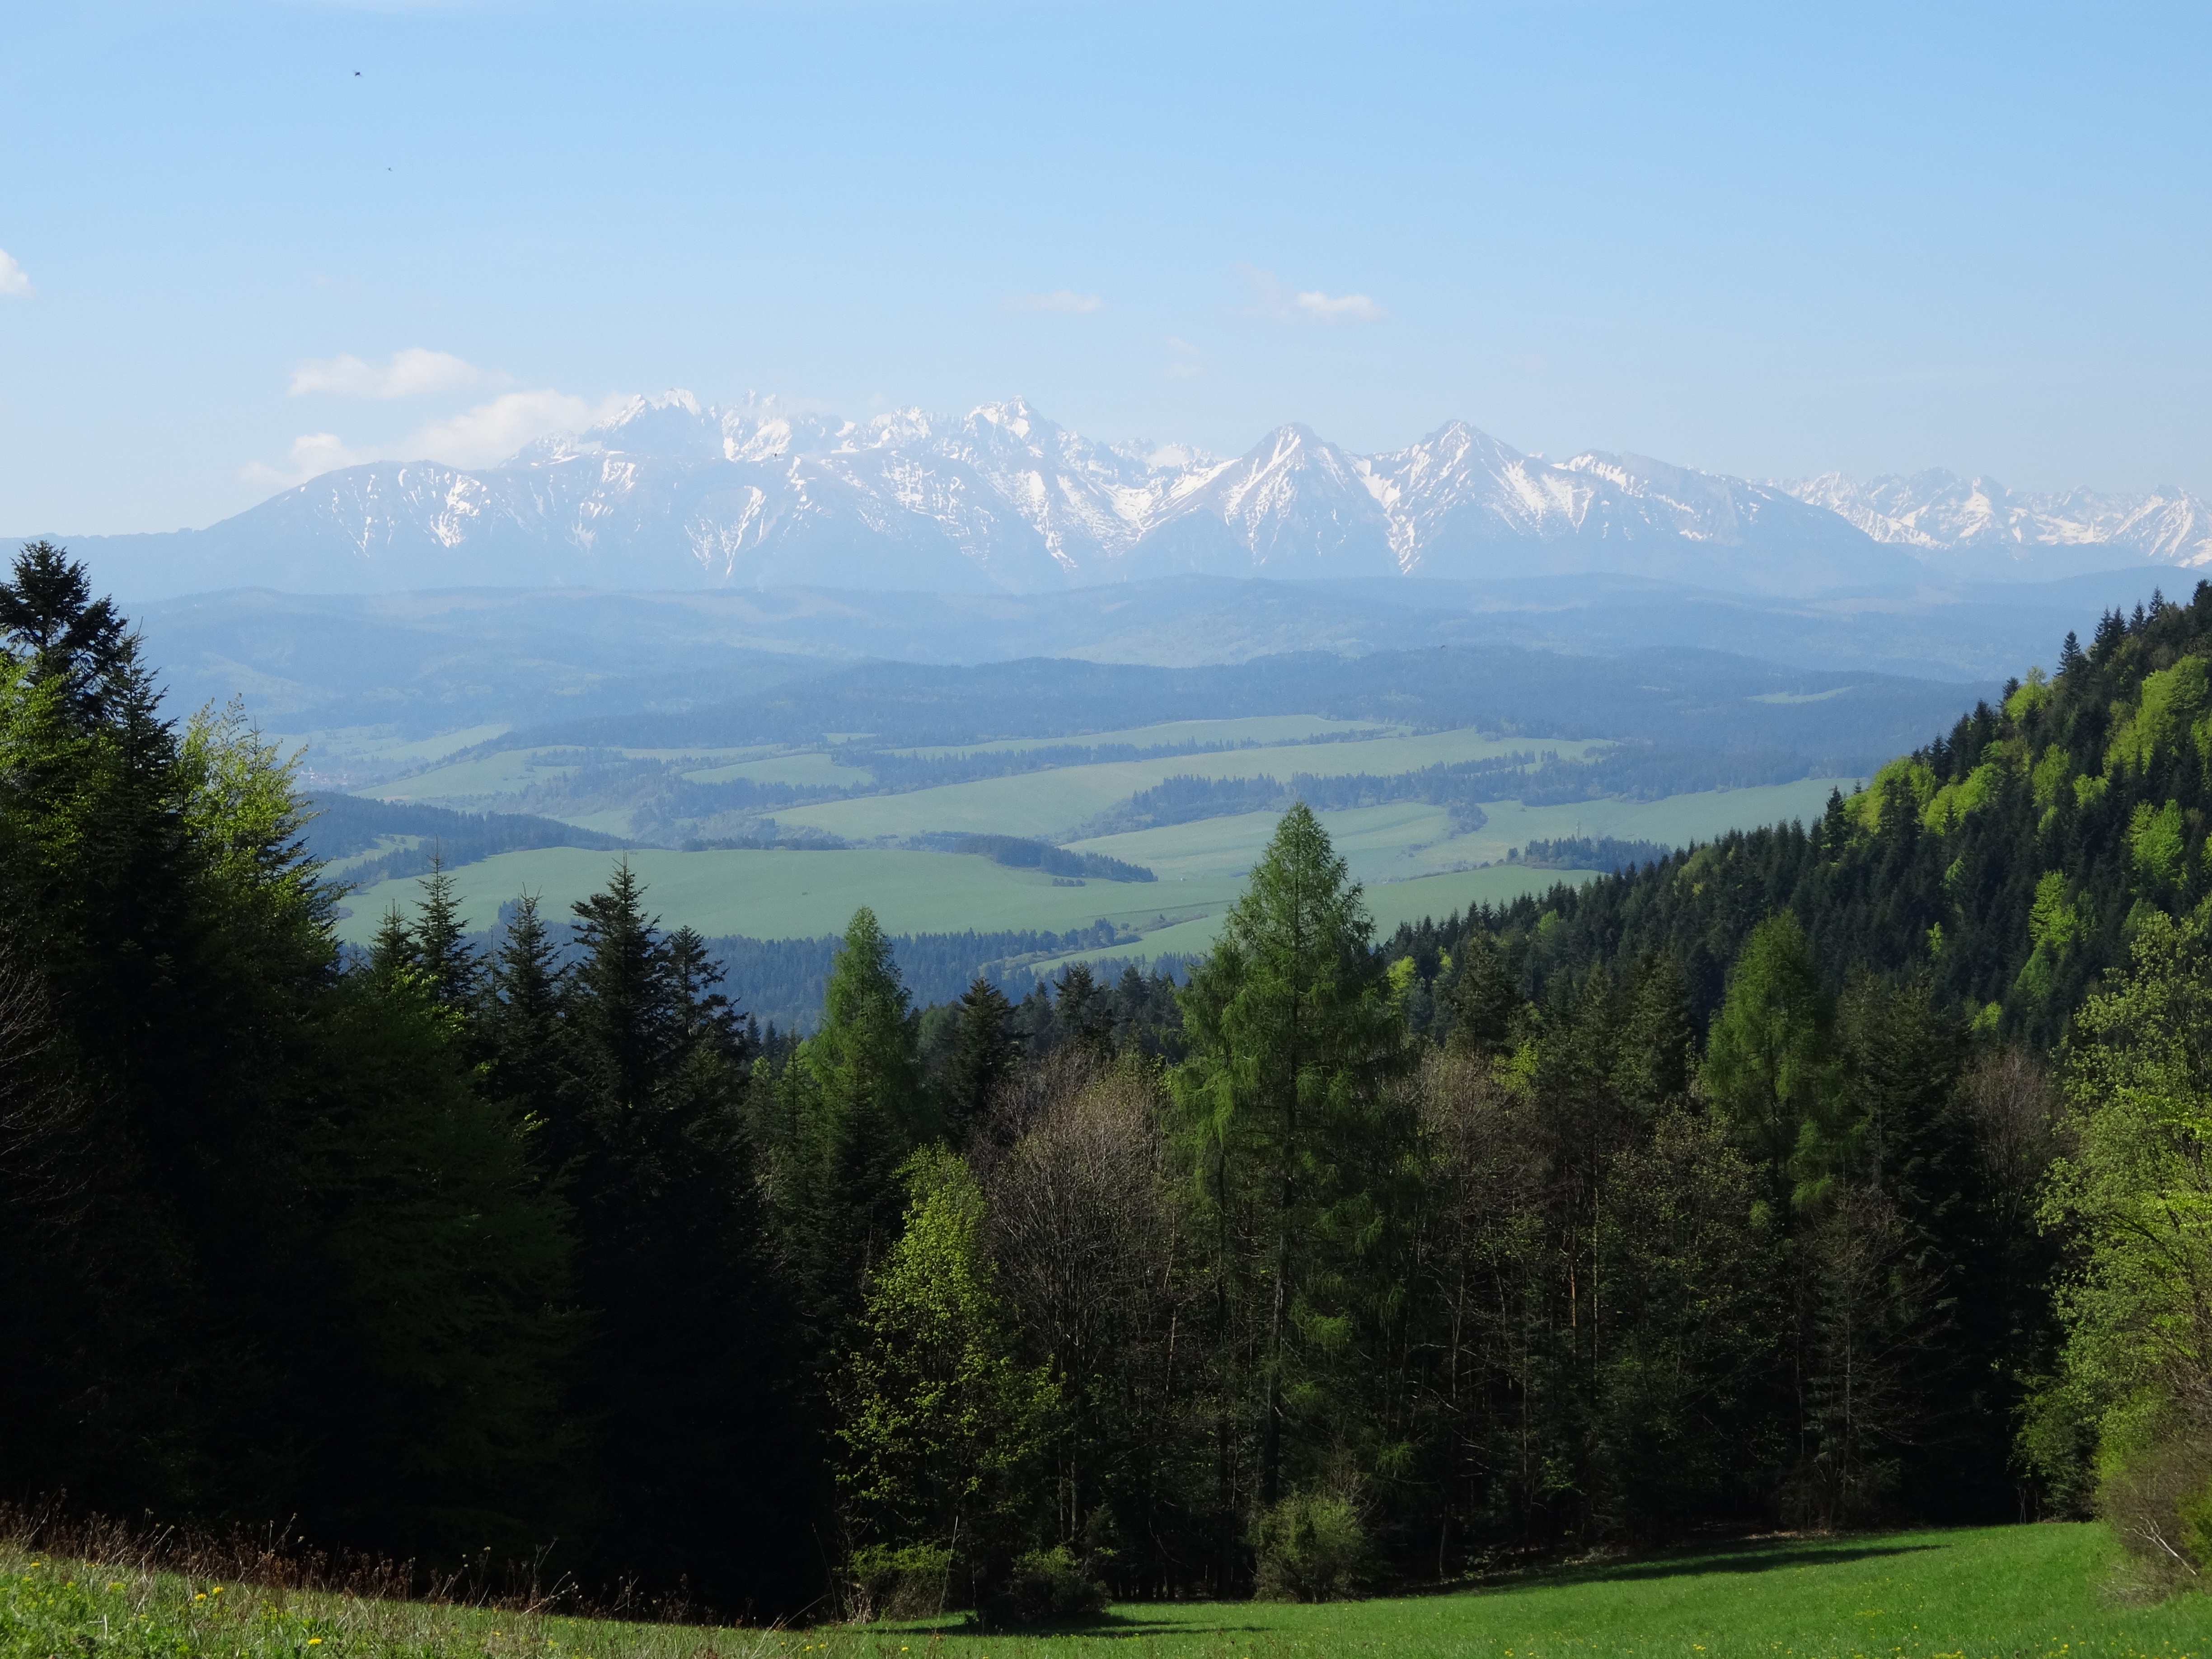
landscape, tree, nature, forest, wilderness, mountain, meadow, hill, lake, valley, mountain range, ridge, mountains, alps, poland, plateau, fell, tatry, landform, mountain pass, geographical feature, mountainous landforms, temperate coniferous forest